Gerringong railway station

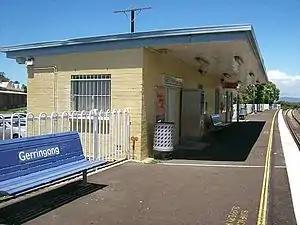
South-west bound view from the station platform, December 2014

Gerringong railway station is a single-platform intercity railway station located in Gerringong, New South Wales, Australia, on the South Coast railway line. The station serves NSW TrainLink diesel multiple unit trains travelling south to Bomaderry and north to Kiama. Early morning and late night services to the station are provided by train replacement bus services. In the past, the station precinct also catered to freight trains carrying dairy products.